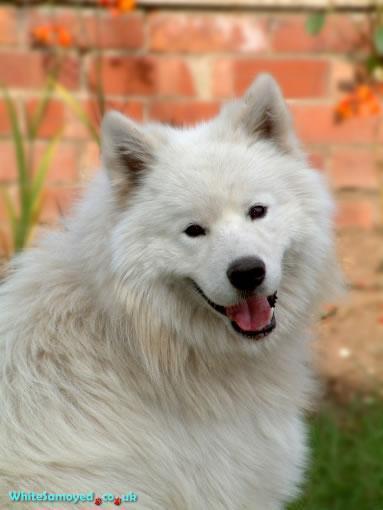
Samoyed